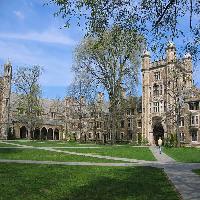
Weather: sun or clear